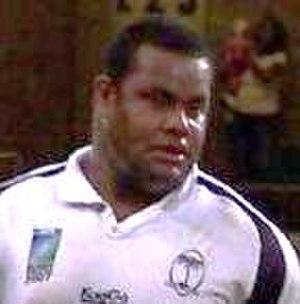
Jone Railomo, né le 26 février 1981 sur l'île de Suva et mort le 8 août 2009 dans la même ville, est un joueur de rugby à XV fidjien. Il joue en équipe de Fidji, évoluant au poste de pilier.